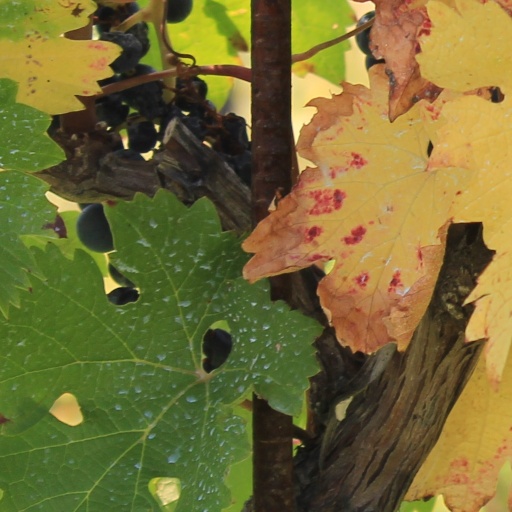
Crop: grape